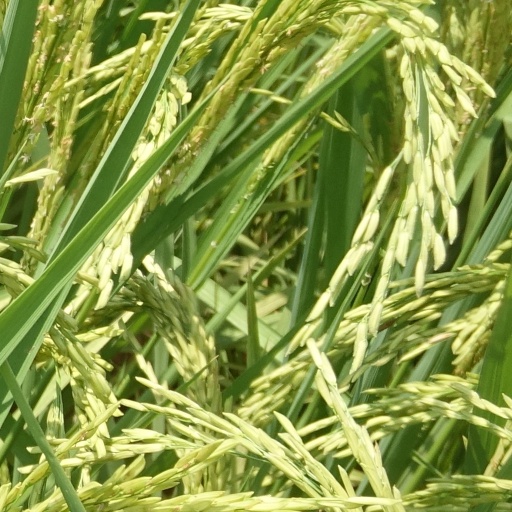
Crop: rice